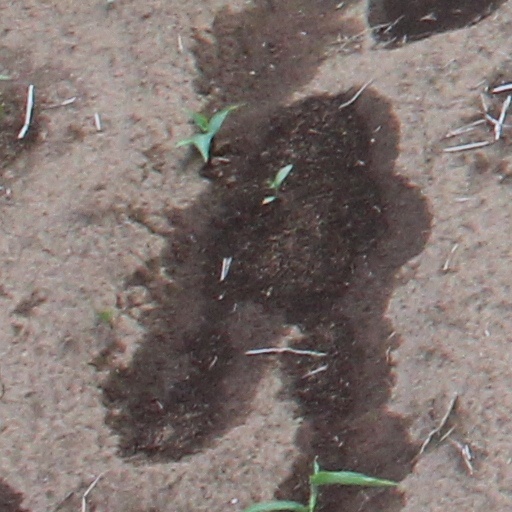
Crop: wheat